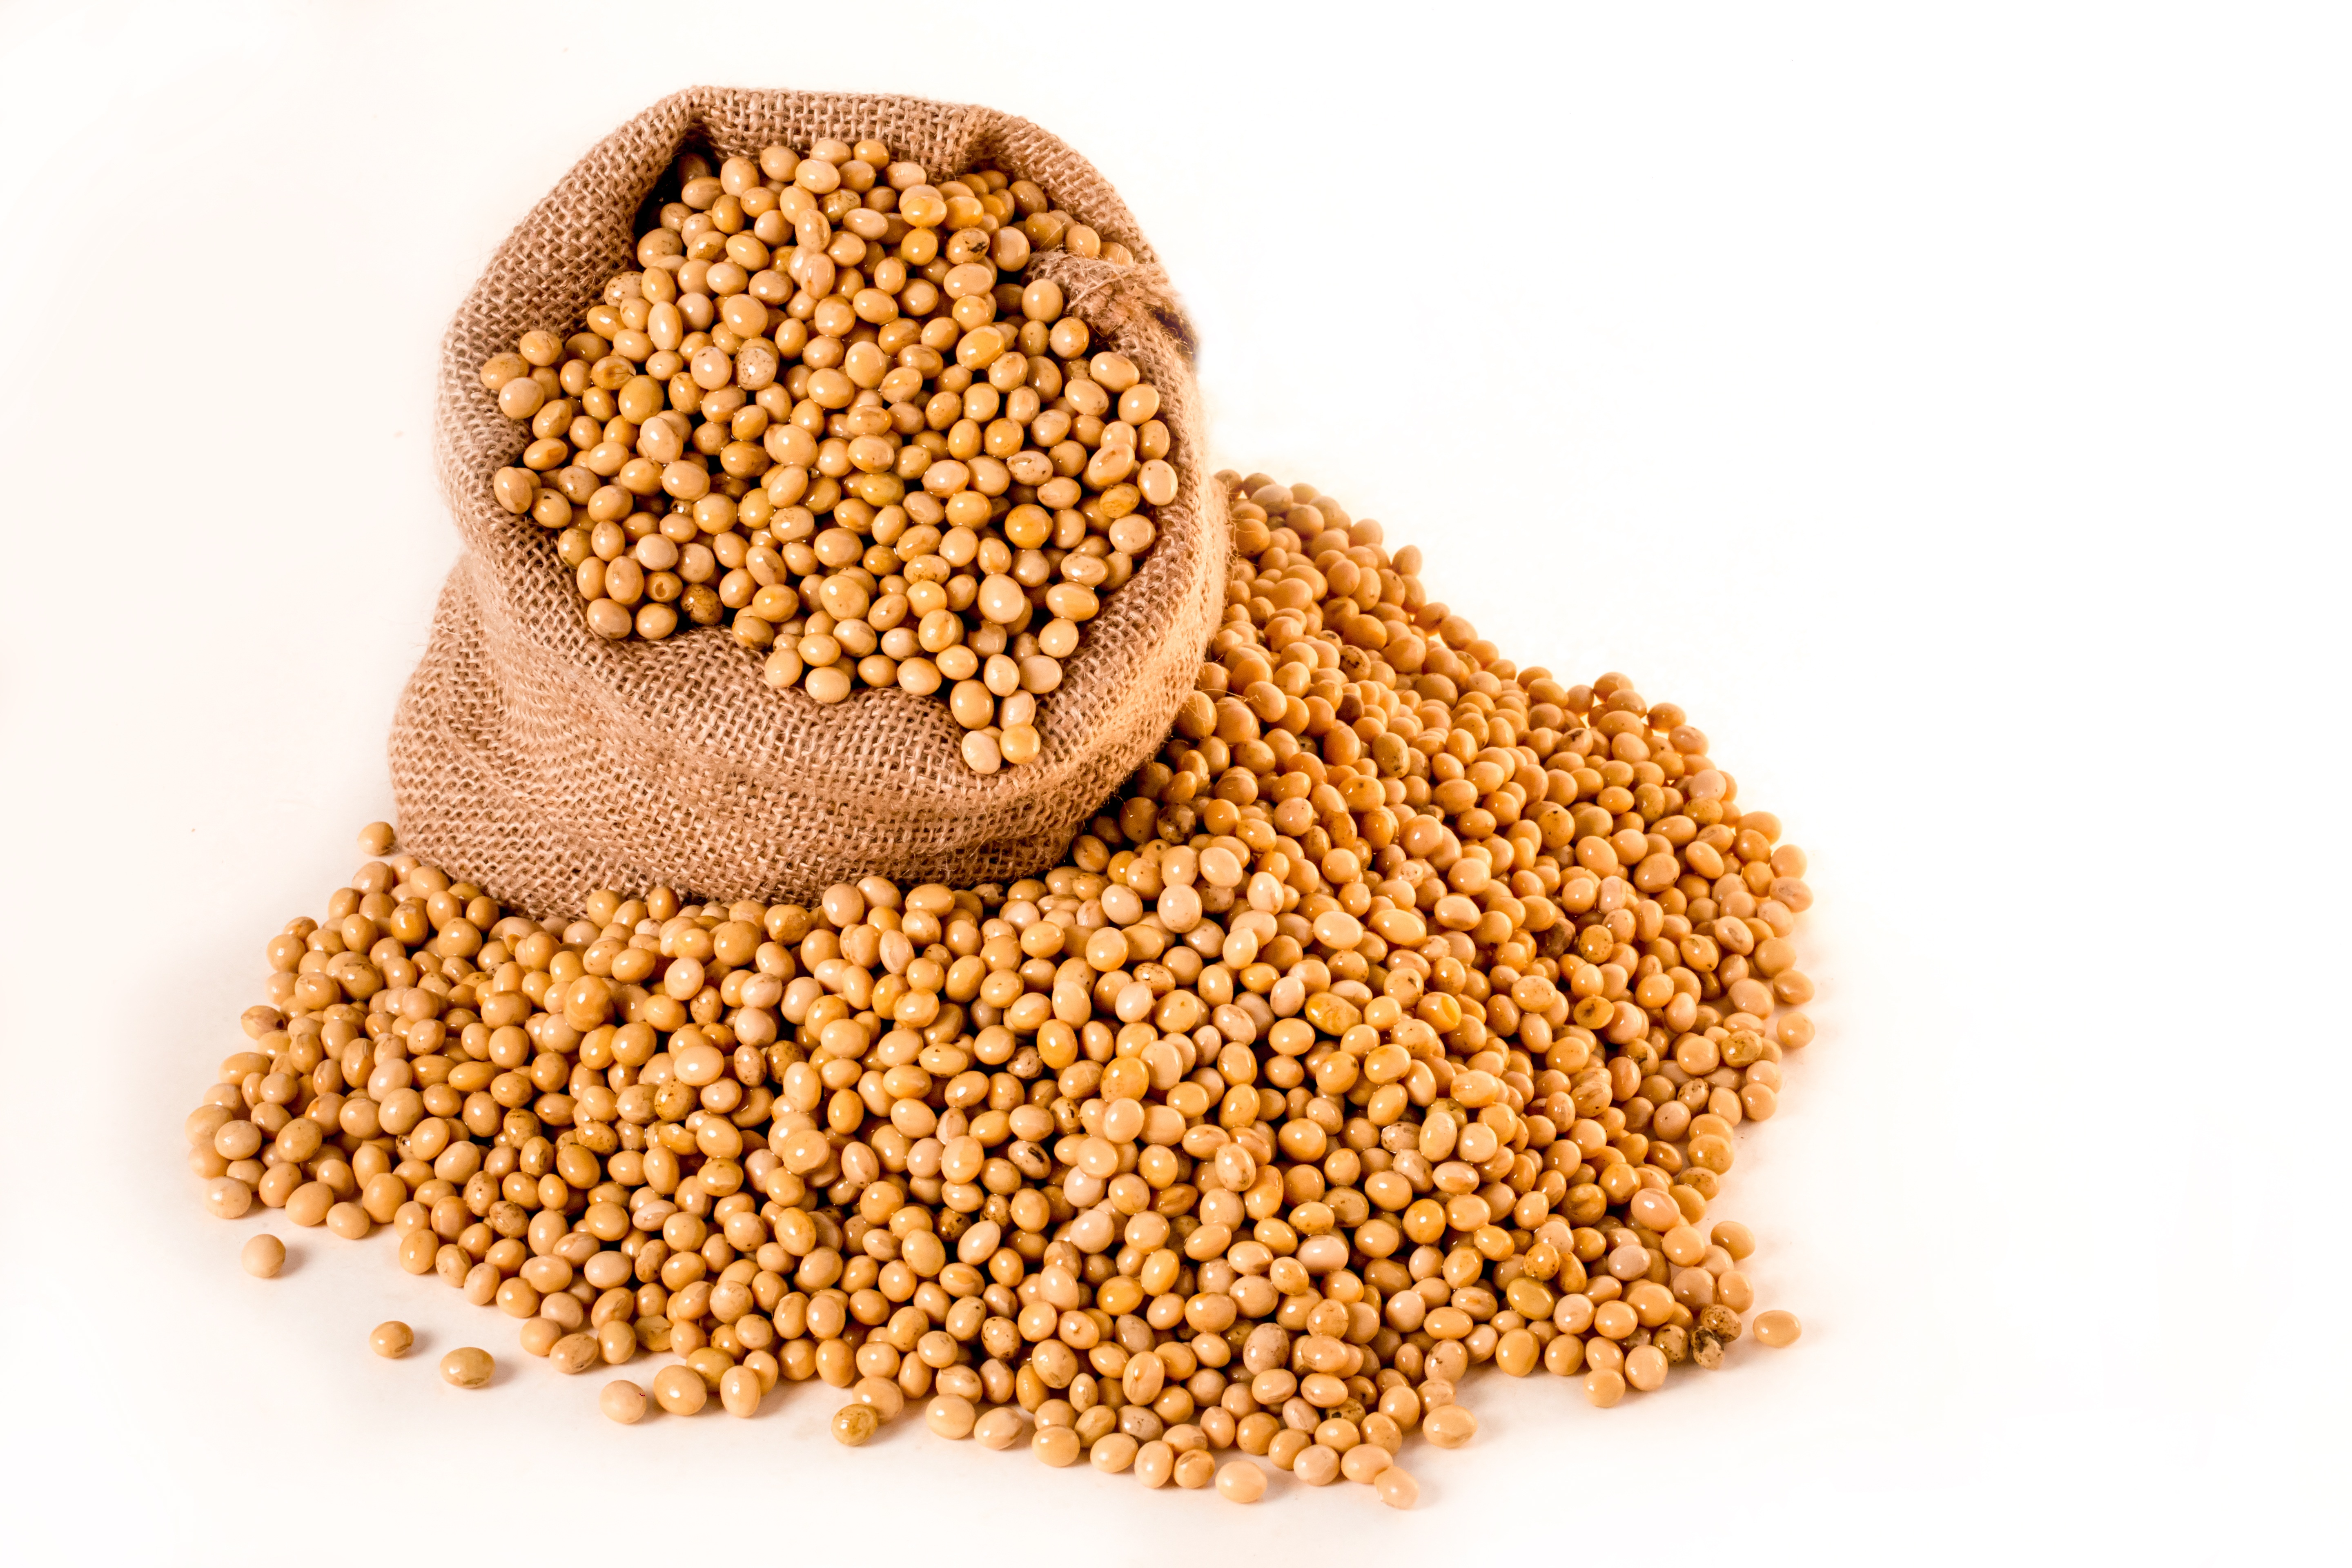
crop, agriculture, food, grass family, produce, plant, land plant, pollen, vegetable, flowering plant, whole grain, pulse, cereal